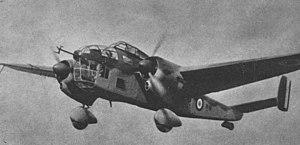
Le Hanriot NC.530 est un prototype d'avion militaire de la Seconde Guerre mondiale, construit en France par la Société nationale des constructions aéronautiques du Centre qui avait absorbé la société Hanriot lors des nationalisations de 1937.